Buddhist symbolism

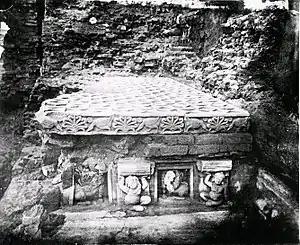
Vajra seat at Bodh Gaya

Some of the characteristics that are emphasized about the horse are their loyalty, industriousness. and swiftness. These characteristics can be seen in the riderless horse (representing the Buddha's royal horse, Kanthaka) symbolizes the Buddha's renunciation, and can be seen in some depictions of the "Great Renunciation" scene (along with Chandaka, the Buddha's attendant holding up a royal umbrella). Meanwhile, deer represent Buddhist disciples, as the Buddha gave his first sermon at the deer park of Varanasi. In terms of Buddhism, the horse is a symbol of energy and effort when practicing dharma, along with the air or Prana that will run through the channels of the body. The "Wind Horse" is the transportation of the mind and can be ridden on. The deity that is associated with the horse is Lokesvara also known as Avalokitesvara, who also takes the form of a horse. When looking at Buddhist iconography, the horse is seen supporting the throne of Tathagatha Ratnasambhava. While they are used for support for Tathagatha Ratnasambhava, the animal is used as transportation for deities and dharma protectors, known as Mahali and the horse-faced deities, an example of this is Hayagriva.